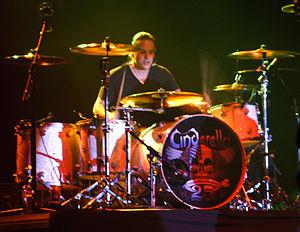
Chastain est un groupe de heavy metal américain, originaire de Cincinnati, dans l'Ohio. Il est formé en 1984 par le guitariste David T. Chastain. Leur premier album, Mystery of Illusio, est publié à l'international en 1985, suivi par Ruler of the Wasteland, également chez Shrapnel, et The 7th of Never au label de David Chastain, Leviathan Records. Après une longue période d'accalmie depuis 2004, le groupe réapparait en 2010 sur la compilation The Reign of Leather et sur celle de Metal in Your Face en 2012.